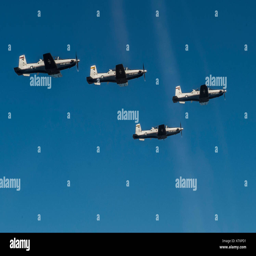
pilots assigned , fly a final flight for person